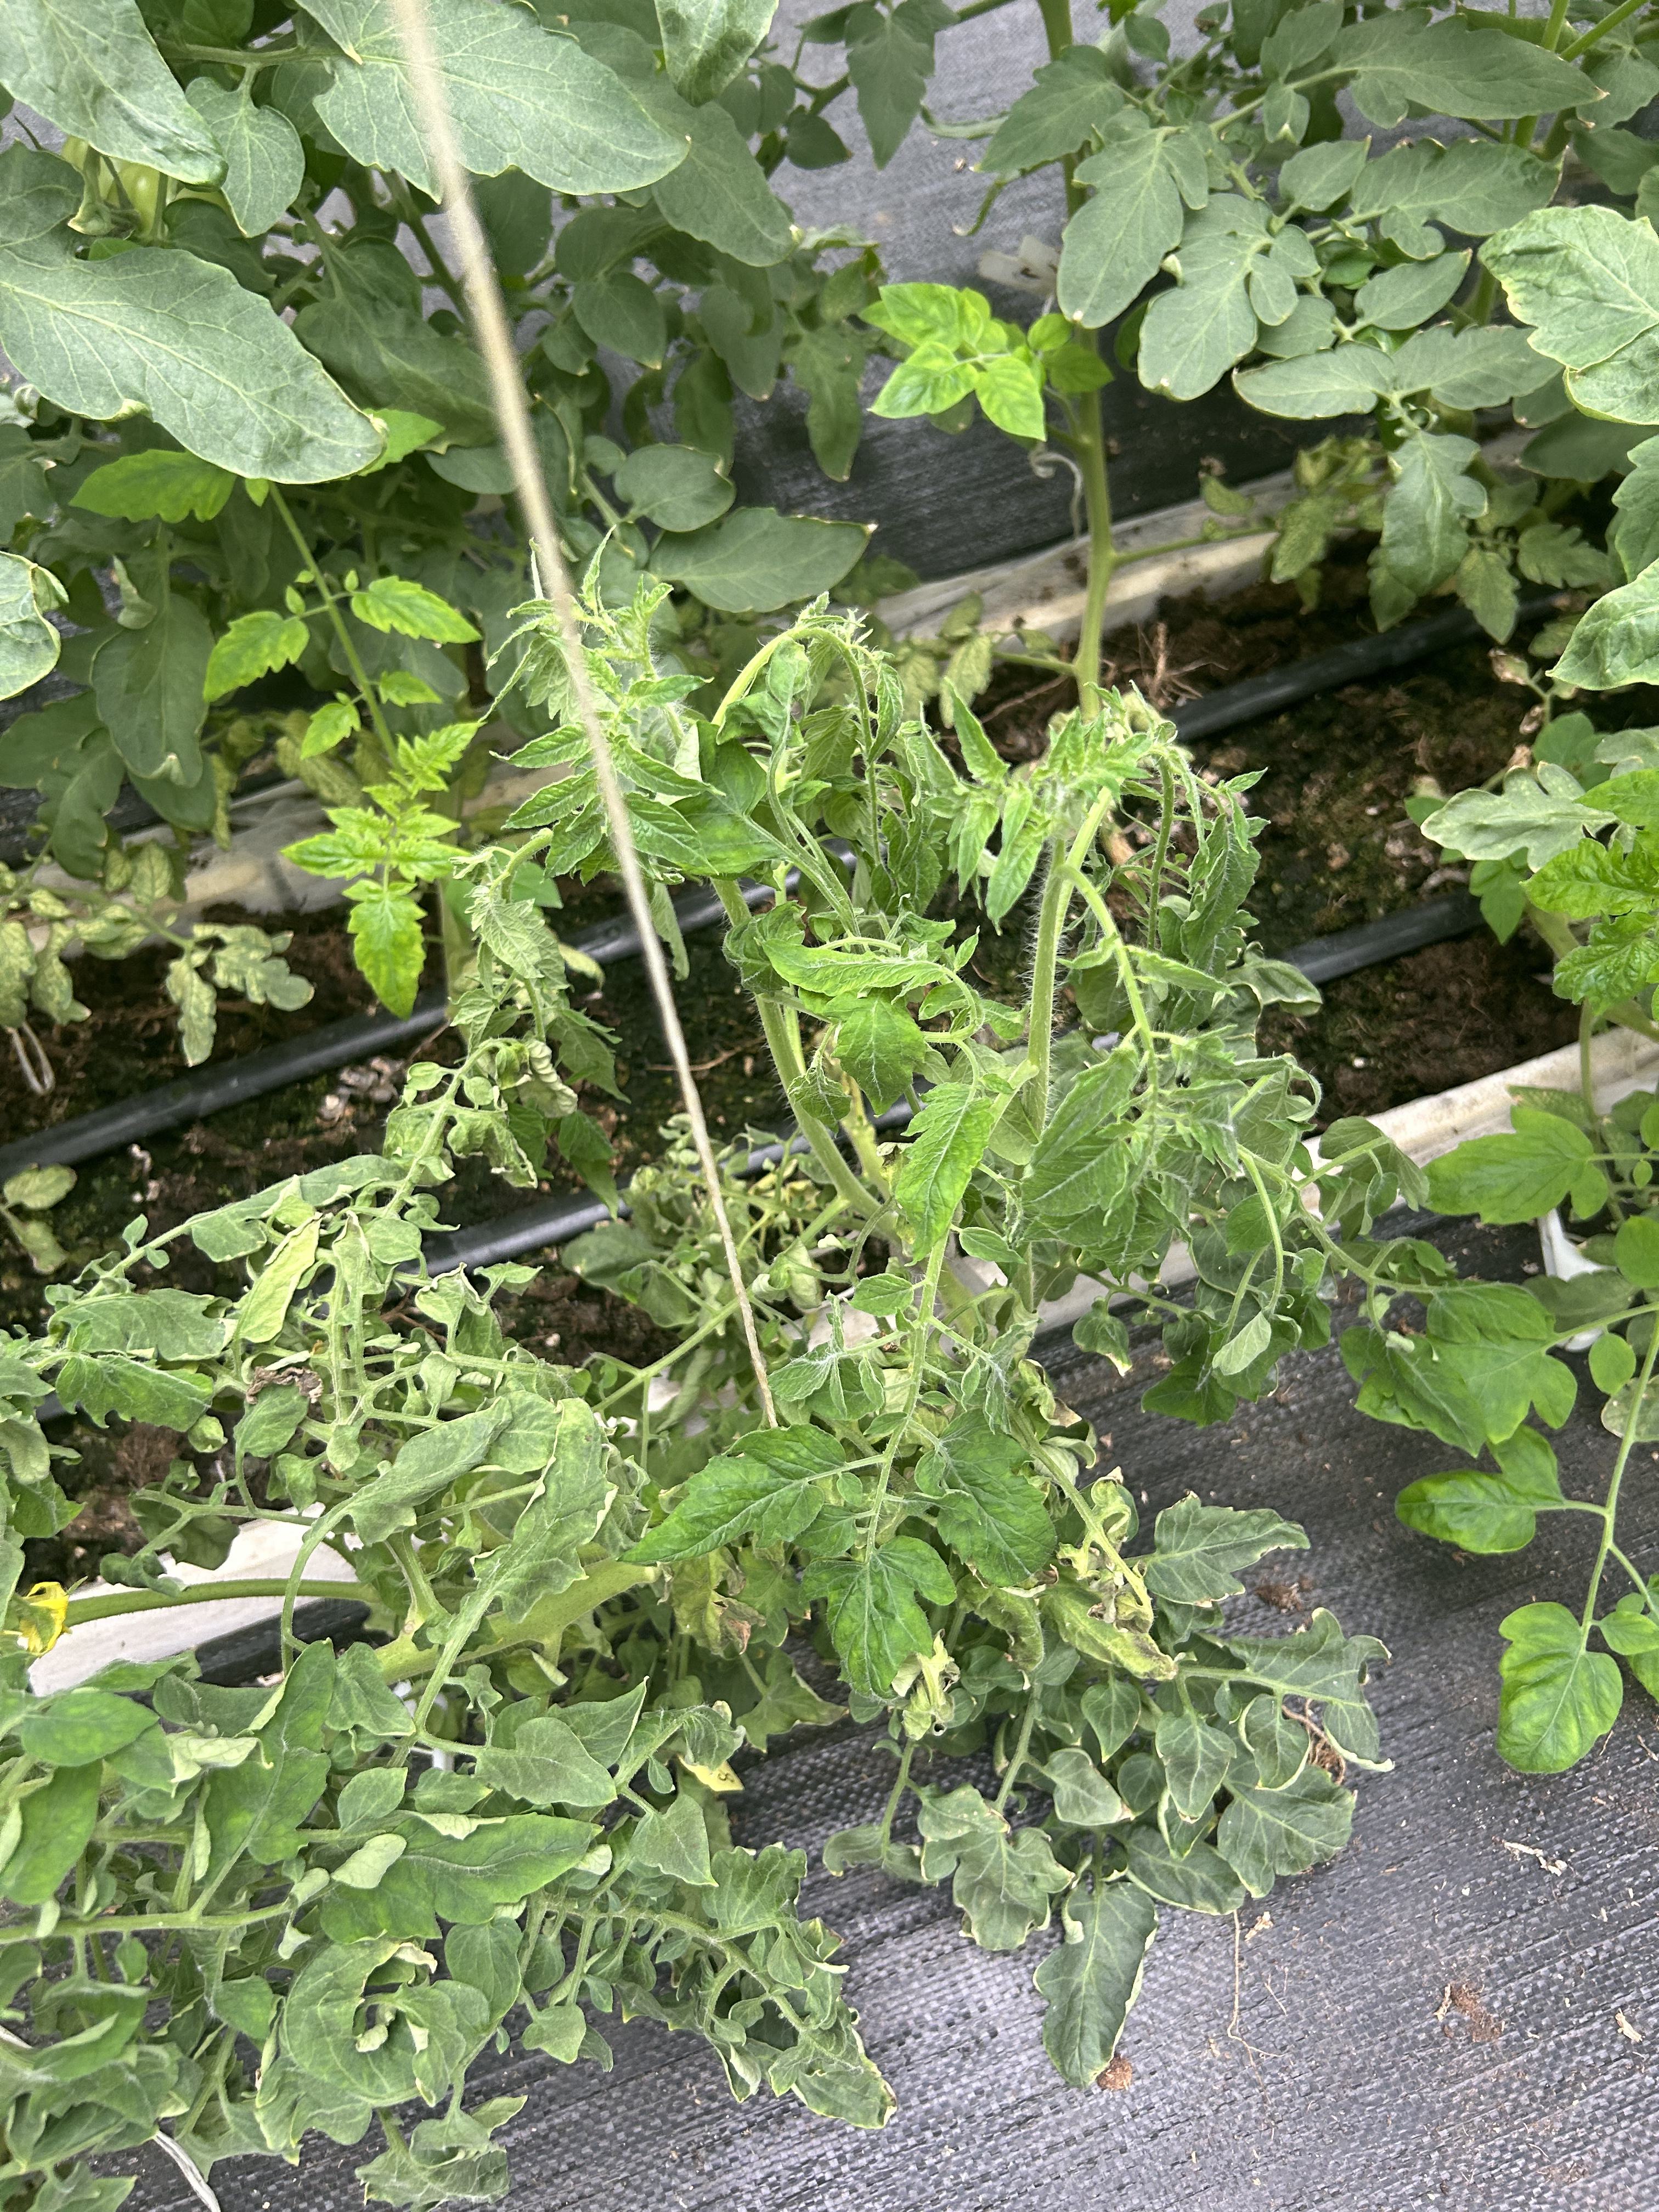
Disease: Wilt